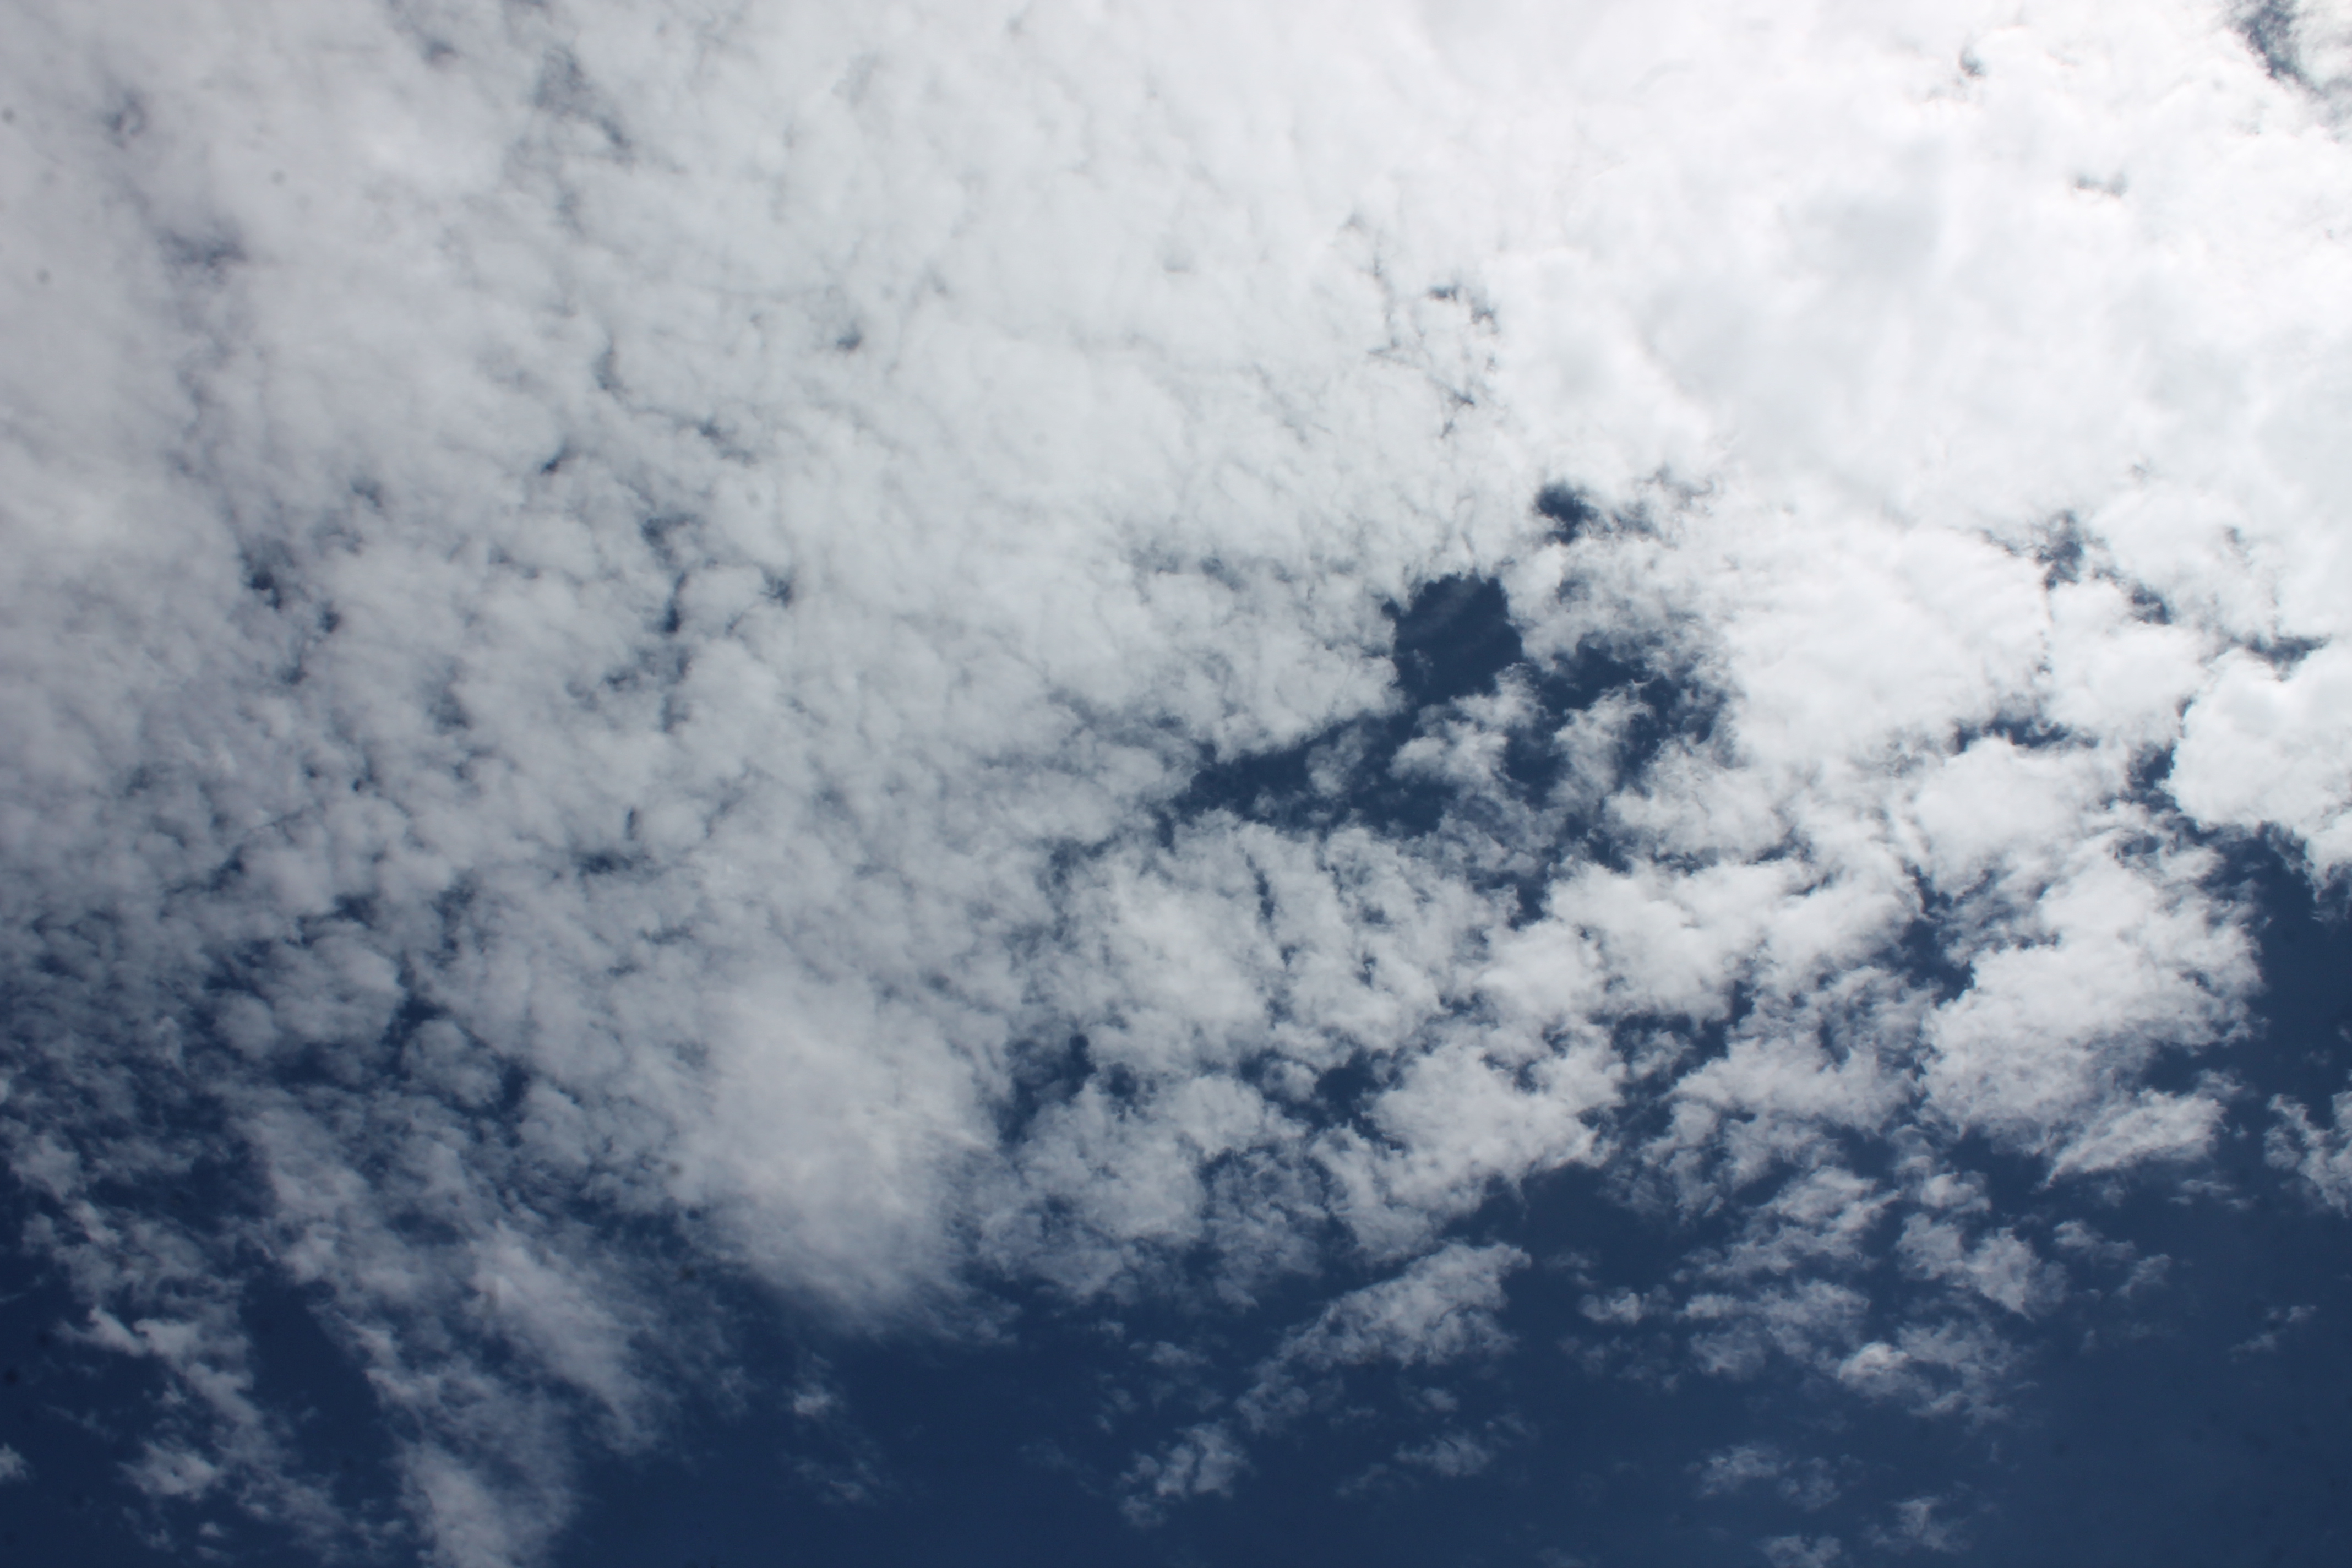
snow, cloud, sky, atmosphere, weather, cumulus, monochrome, clouds, cielo, nubes, nwn, martesdenubes, skyphotography, cielonublado, cloudysky, whiteclouds, cloudyday, freezing, meteorological phenomenon, atmosphere of earth